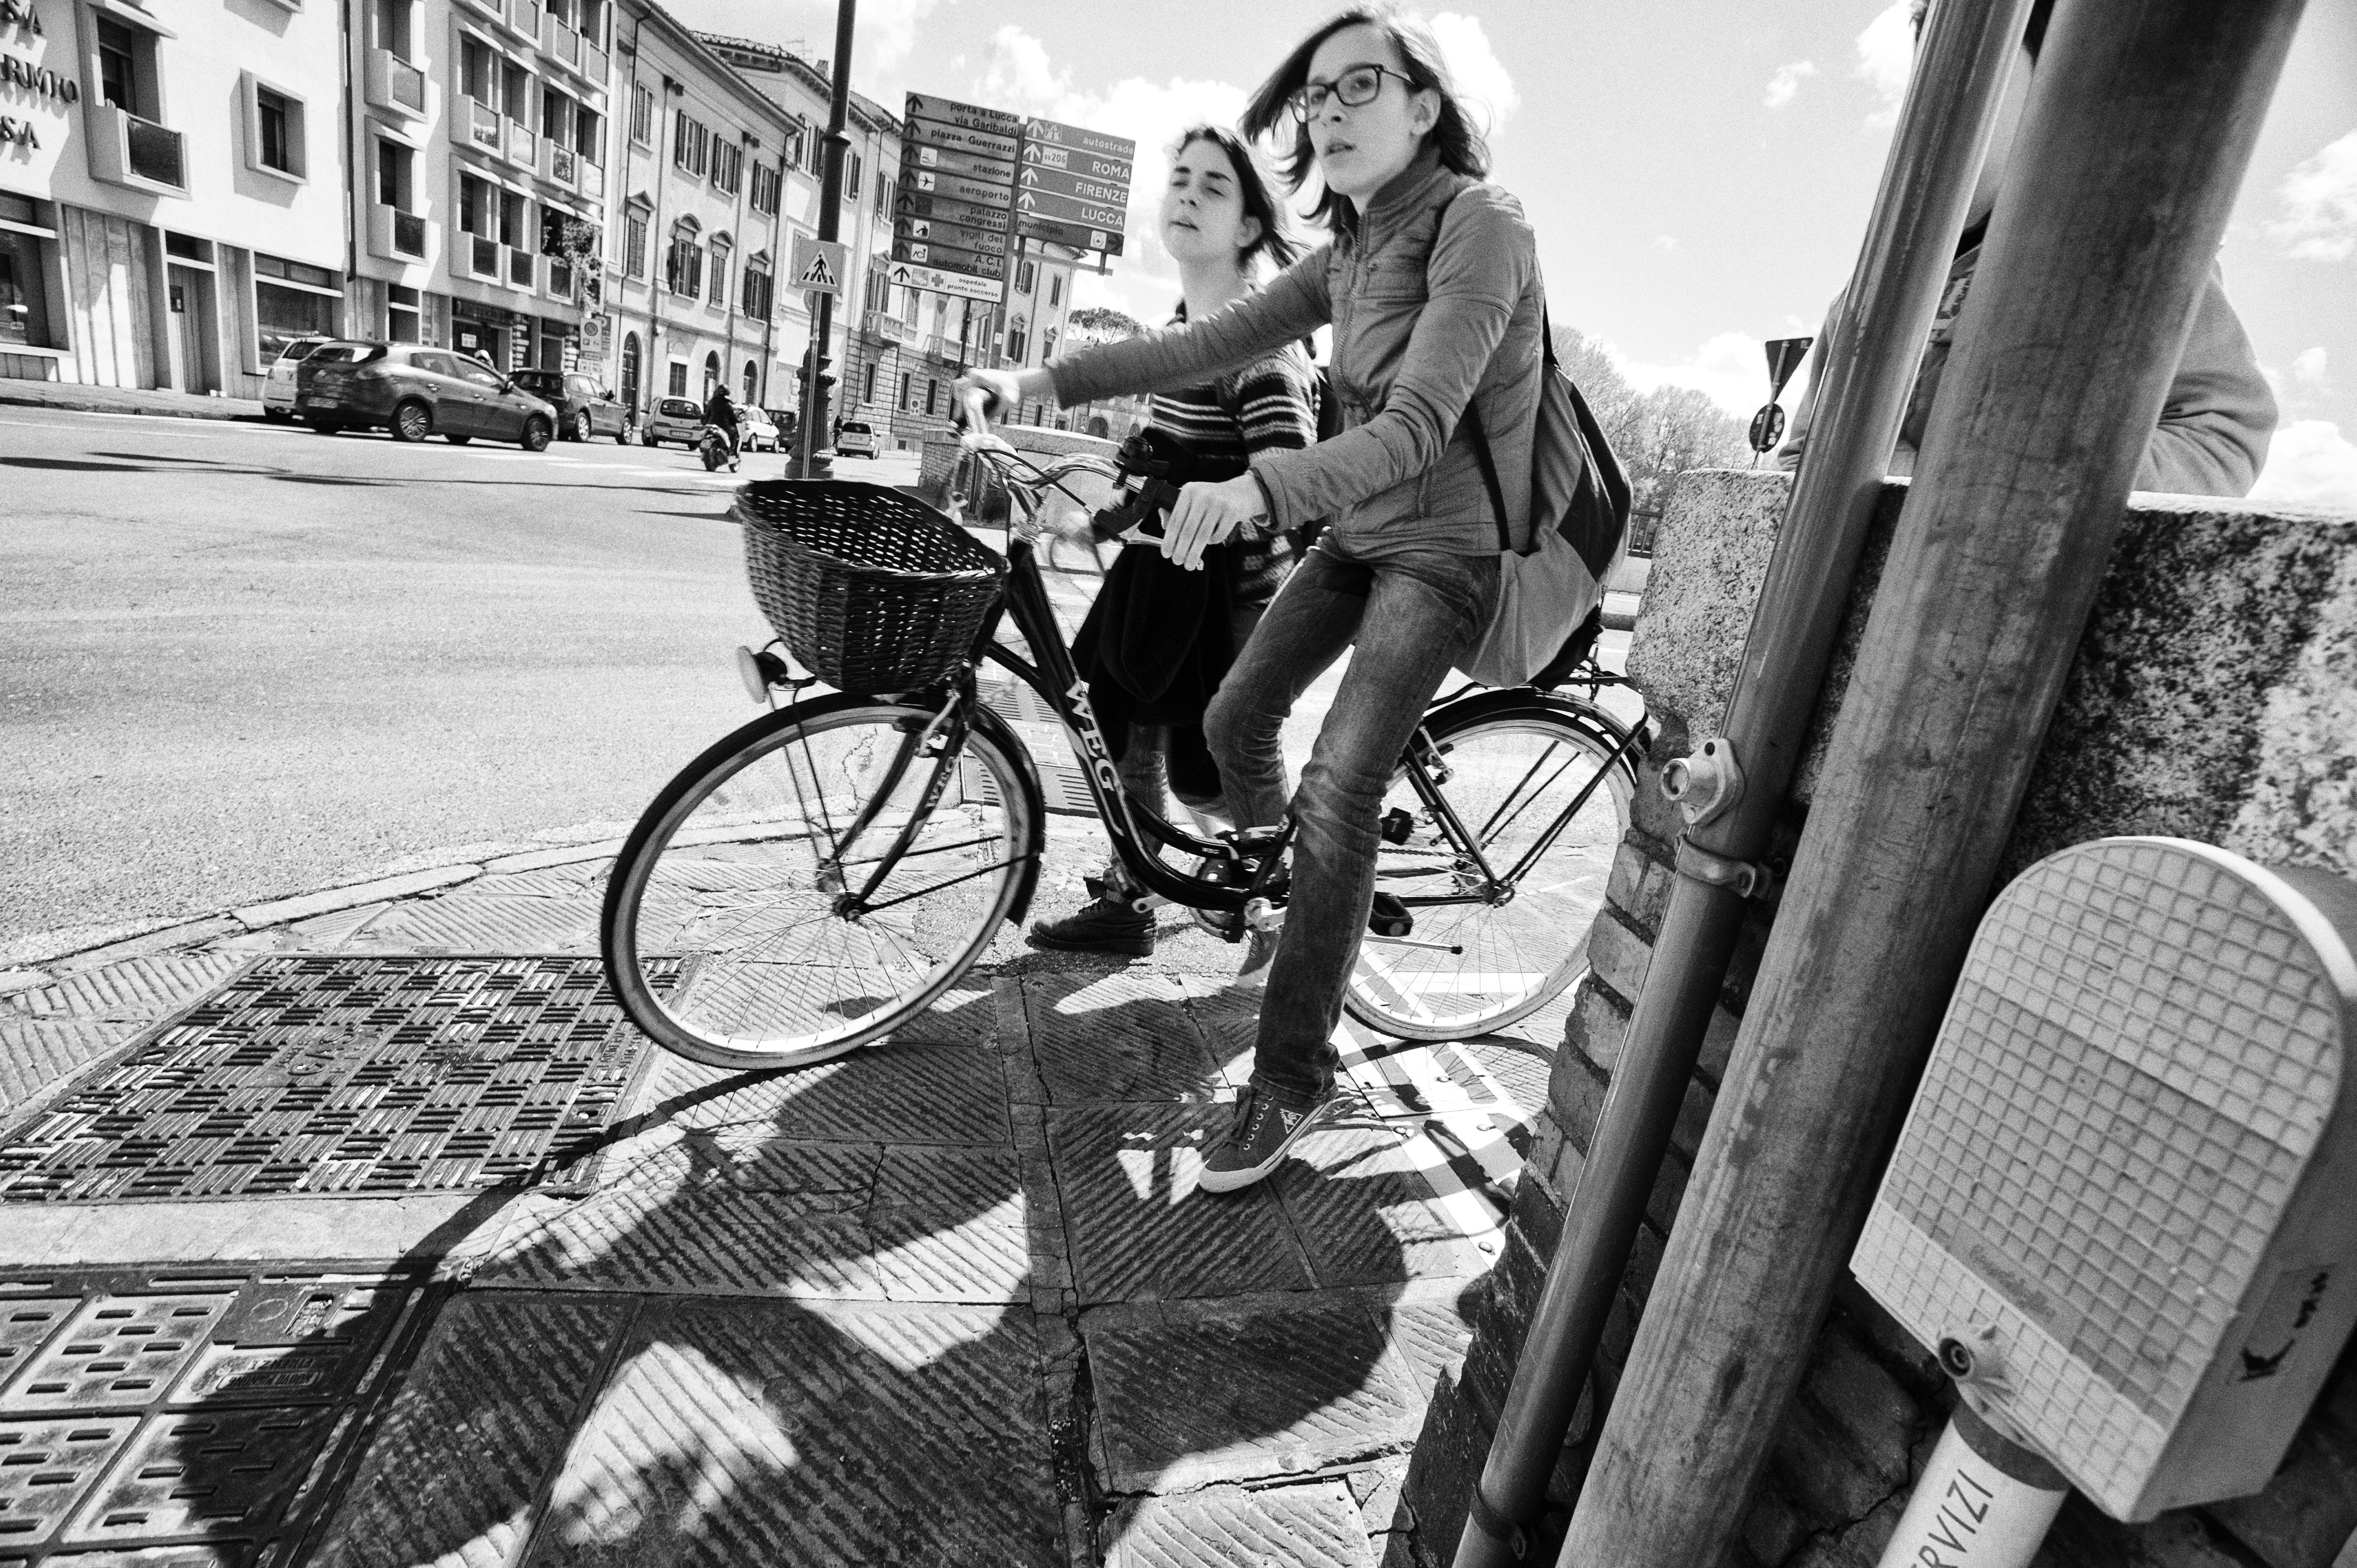
black and white, road, white, street, photography, bicycle, urban, vehicle, italy, tuscany, black, monochrome, sports equipment, bw, blackandwhite, cycling, blackwhite, infrastructure, pisa, photograph, snapshot, monochrome photography